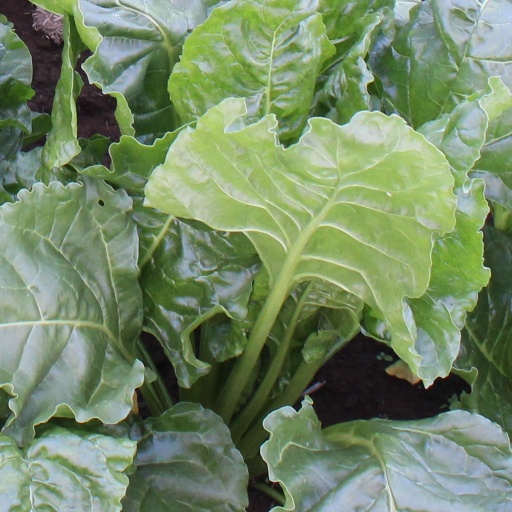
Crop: sugar beet